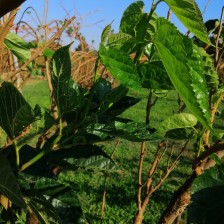
Variety: BlackOodTurkey